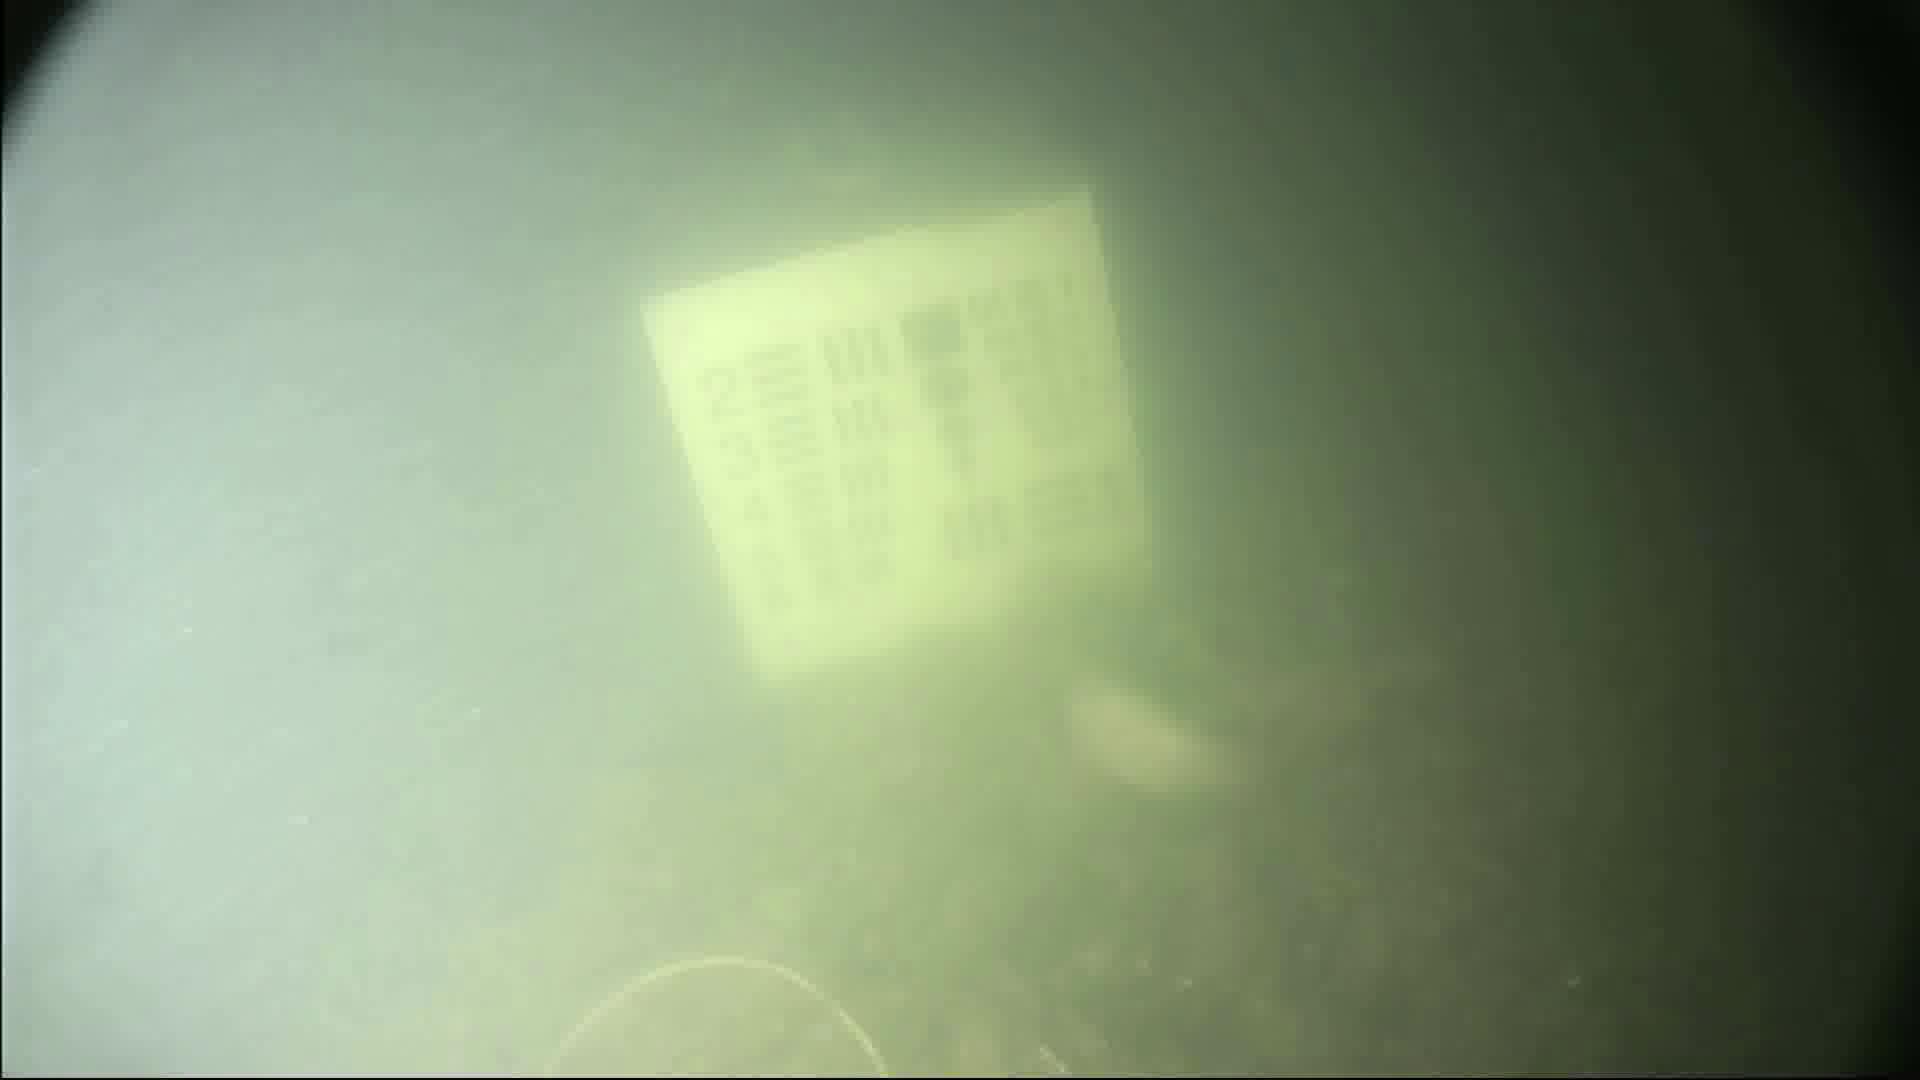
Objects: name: fish